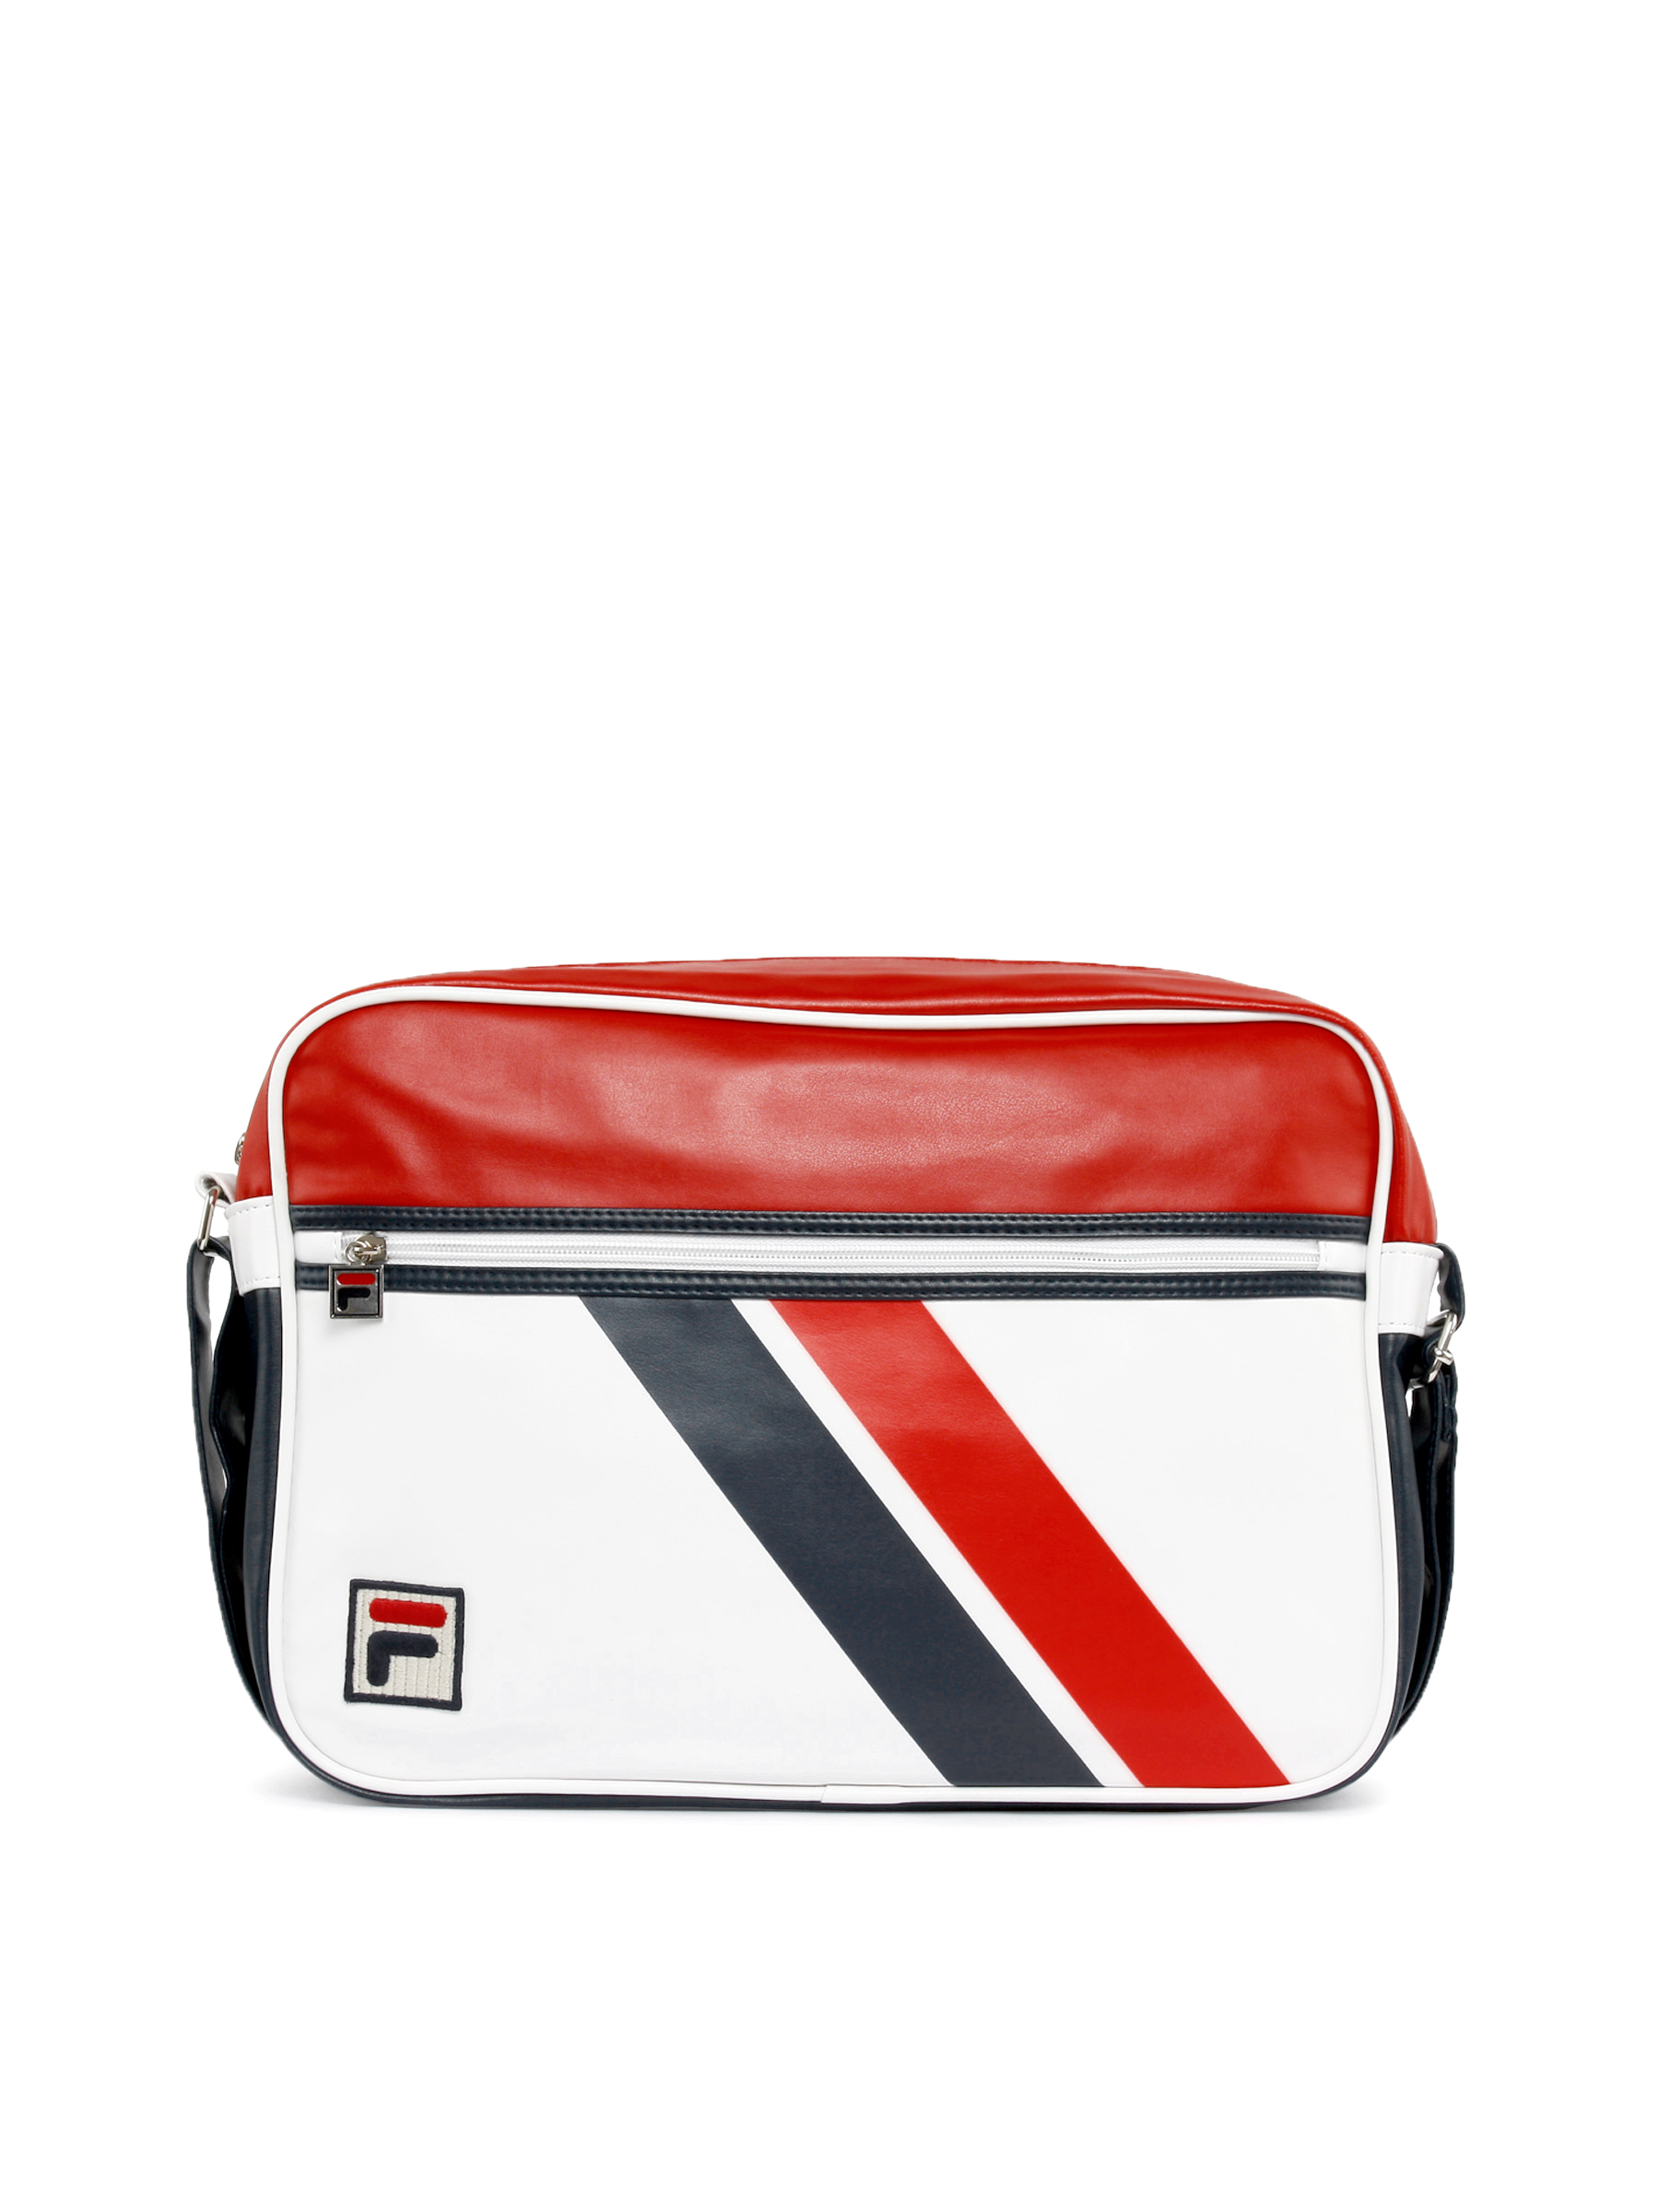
Fila Mendos Mens Navy Blue Bag
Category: Accessories / Bags / Laptop Bag
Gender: Men
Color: Navy Blue
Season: Fall 2011
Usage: Casual